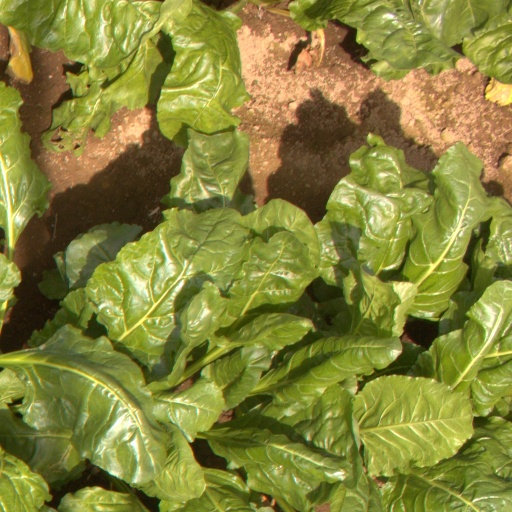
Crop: sugar beet